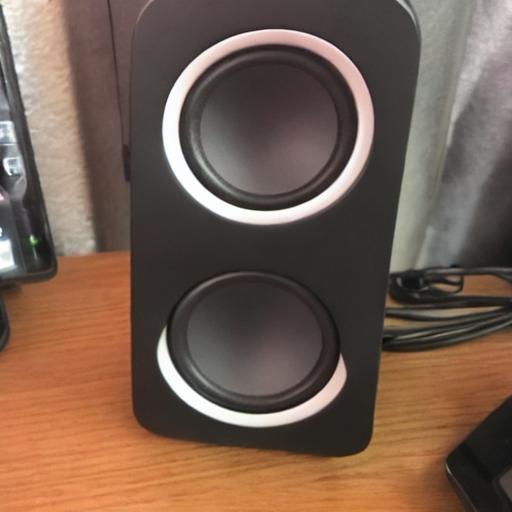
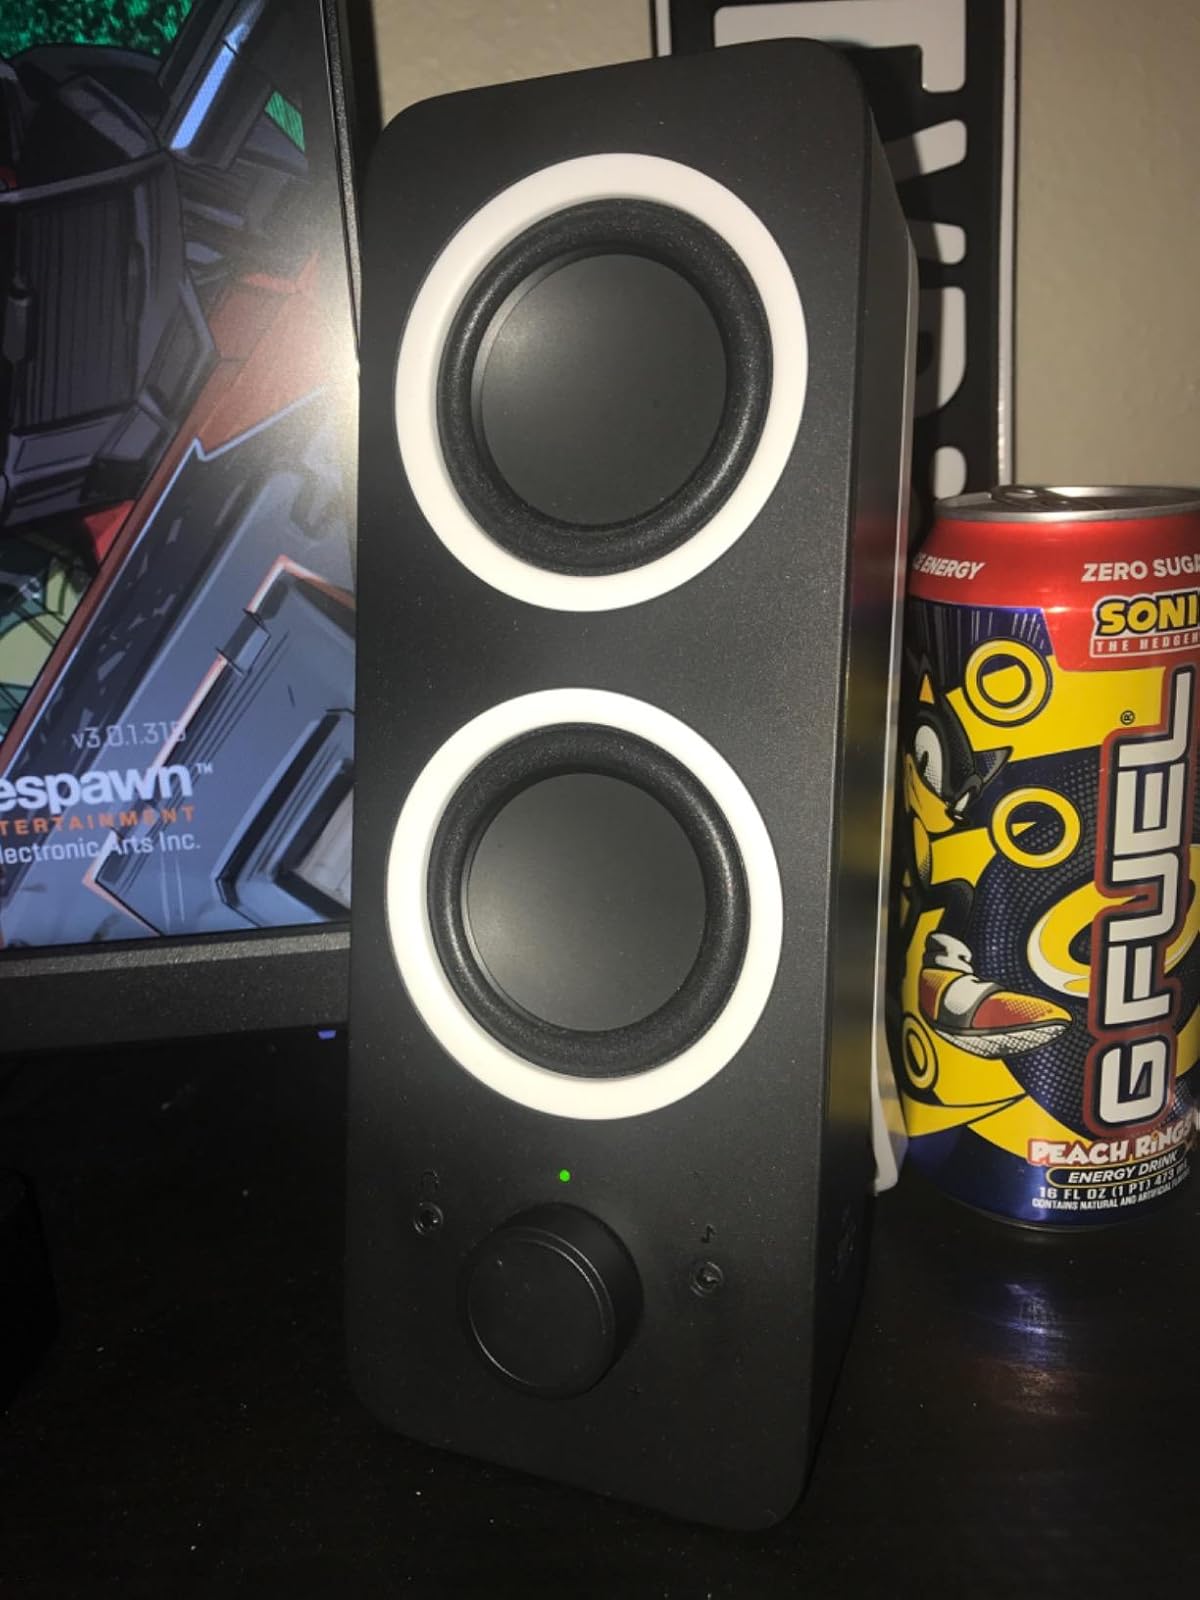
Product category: speaker
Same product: no